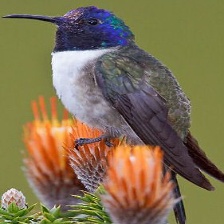
Species: ECUADORIAN HILLSTAR
Scientific name: OREOTROCHILUS CHIMBORAZO
ImageNet parent category: hummingbird